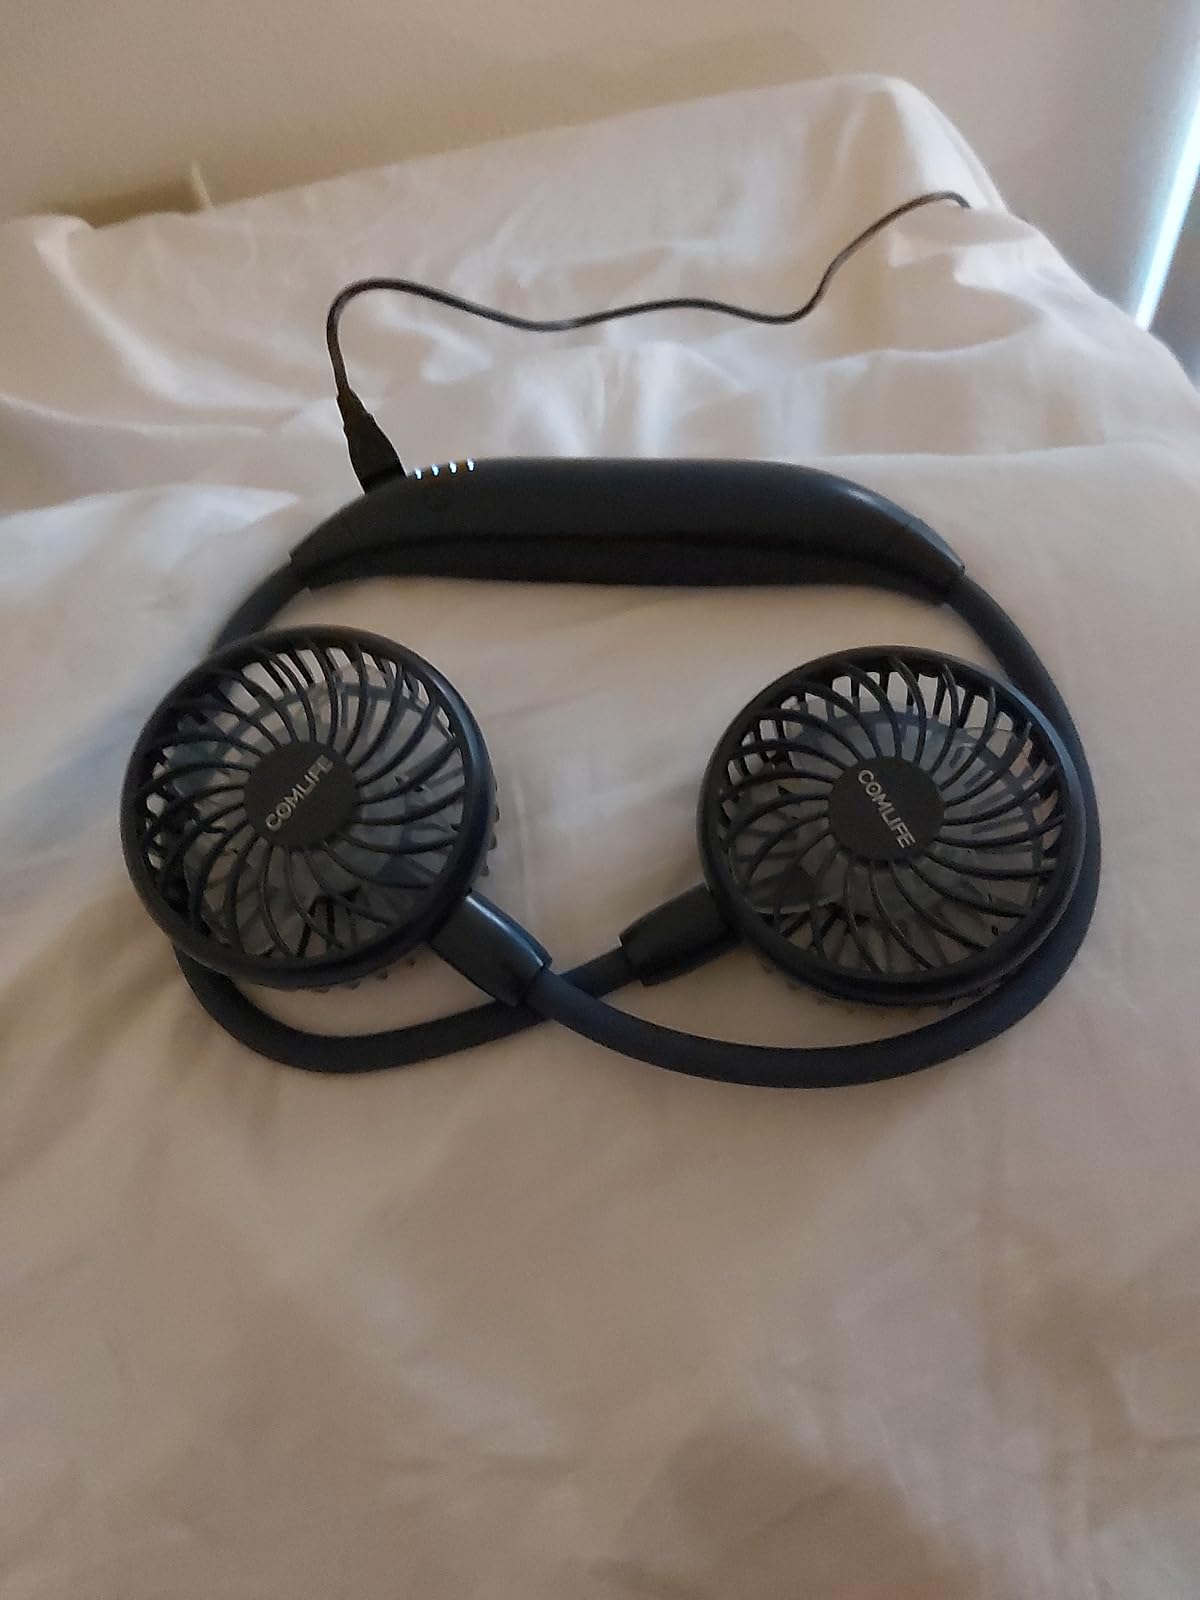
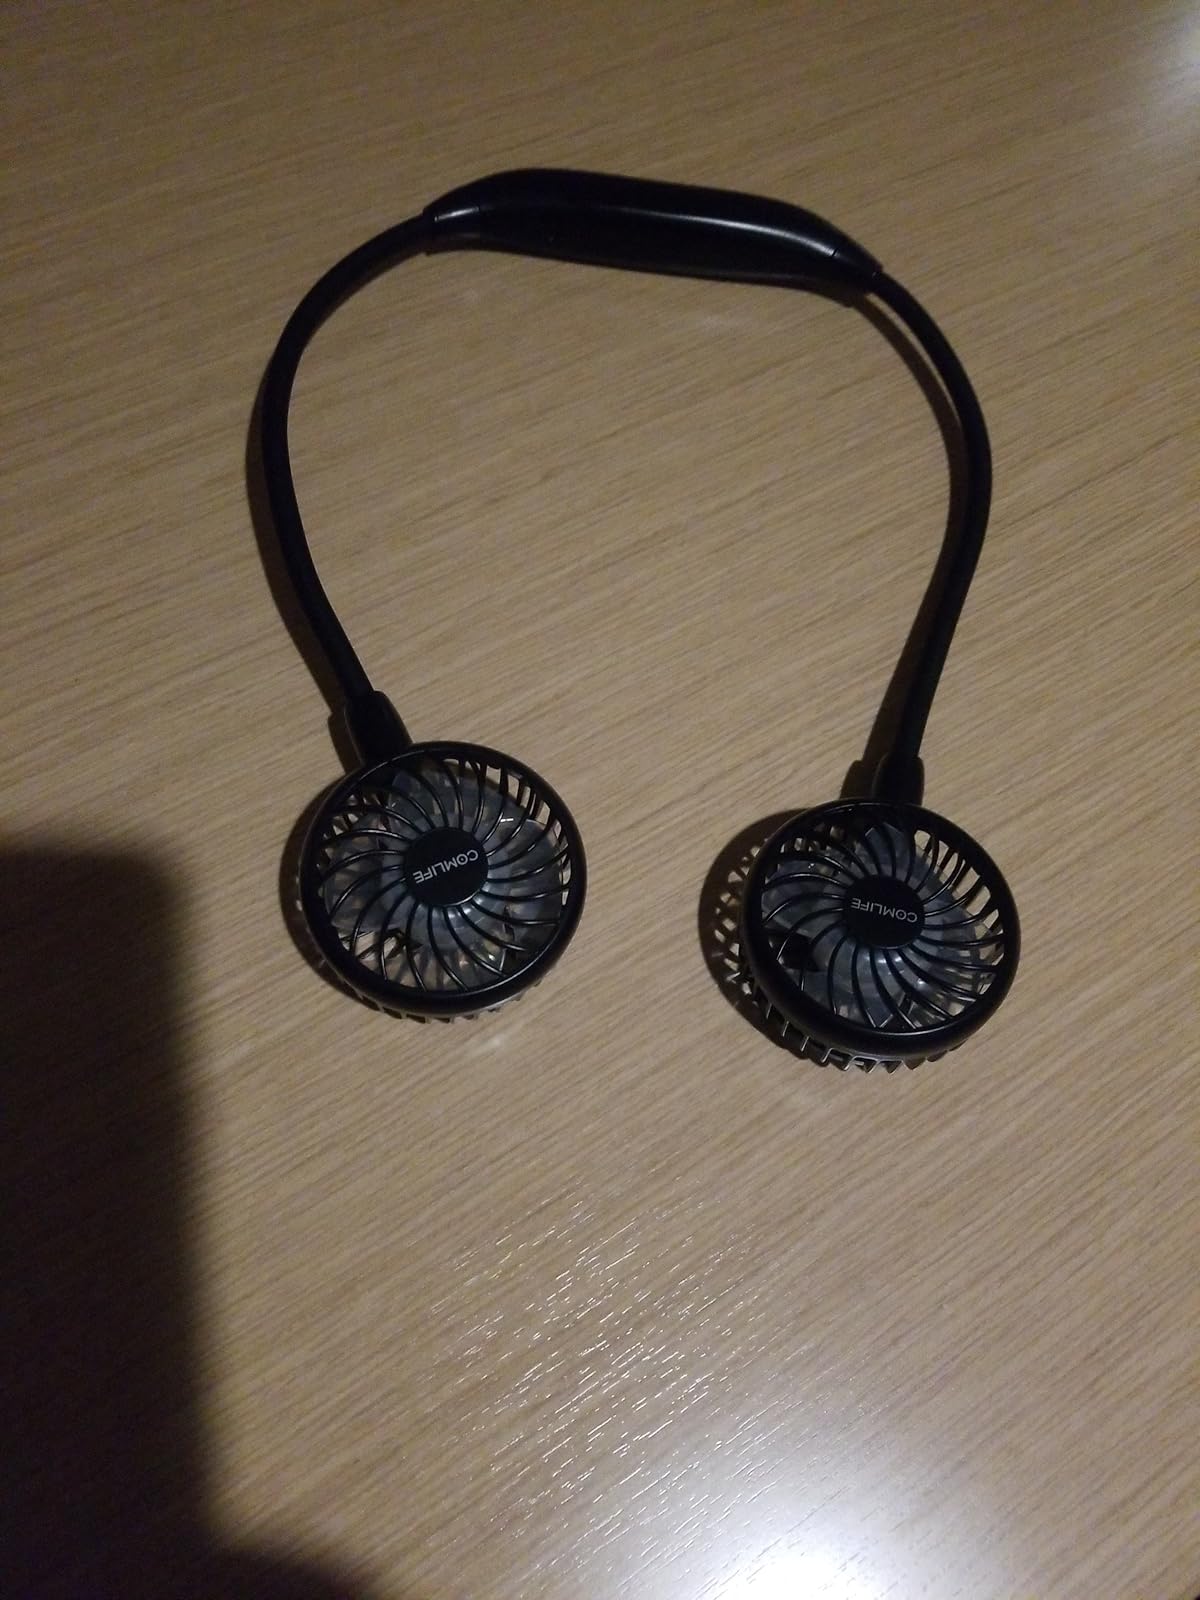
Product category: fan
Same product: no